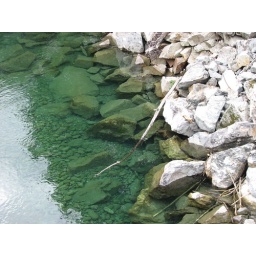
This was taken in Index, WA I could not believe how clear the water was.